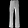
Label: Trouser